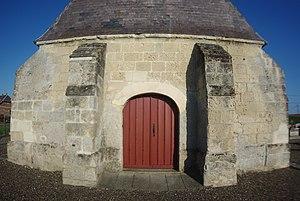
Église en pierre dont la nef date du 12e siècle et le chœur du 16e siècle. La voûte est lambrissée. L'église possède des fonts baptismaux de style roman, une statue de saint Denis en bois polychrome du 14e siècle, une statue de sainte-Barbe datée du 16e siècle ainsi que celle de saint Sébastien. Un Christ de l'école espagnole du 16e siècle orne le transept sud. Elle a subi d'importants dommages lors de la guerre de 1914-1918, les vitraux du 16e siècle qui ornaient le chœur ont été détruits. This building is classé au titre des Monuments Historiques. It is indexed in the Base Mérimée, a database of architectural heritage maintained by the French Ministry of Culture,
L'église Saint-Denis est une église située à Andelain, en France.
Cet article recense les monuments historiques du nord de l'Aisne, en France.